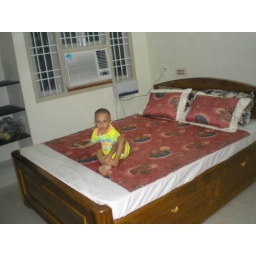
on the bed in rajani's new house